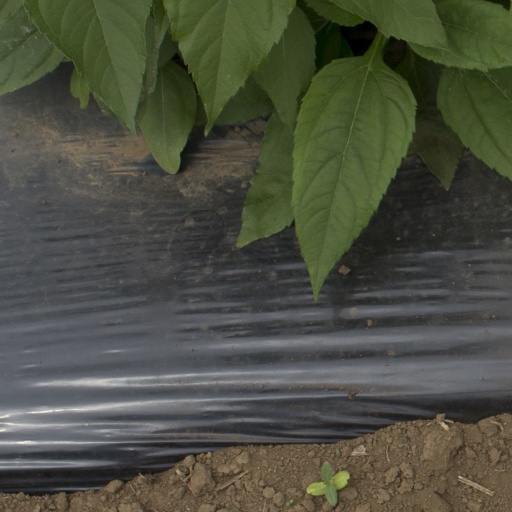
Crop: Jerusalem artichoke